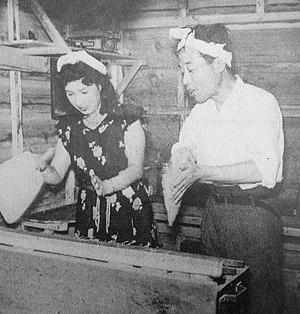
Eitarō Ozawa, né le 27 mars 1909 à Tokyo et mort le 23 avril 1988, est un acteur japonais.